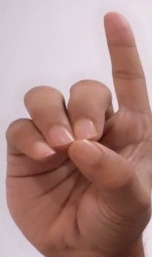
ASL sign: D